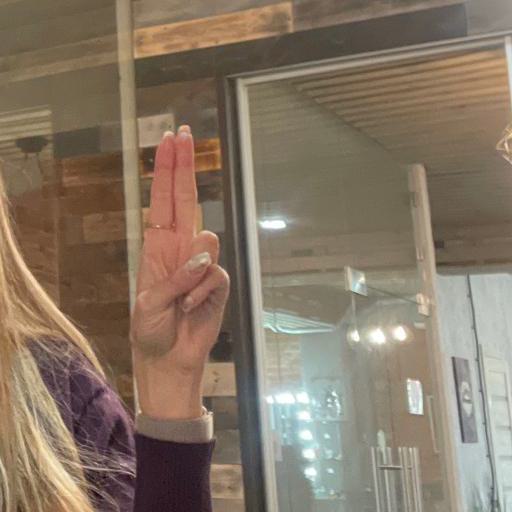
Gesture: two_up